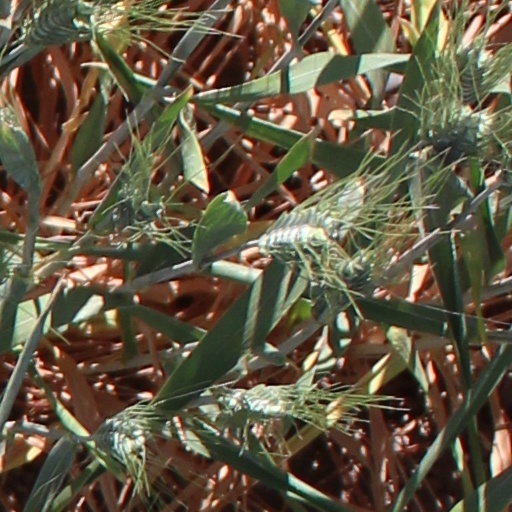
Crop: wheat